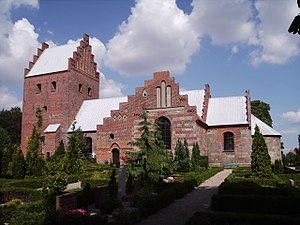
Fraugde Kirke
Fraugde Kirke fra syd
Fraugde Kirke er en kirke i Fraugde Sogn i Odense Kommune. Den folkekære forfatter Morten Korch ligger begravet på kirkegården. Biskop og salmedigter Thomas Kingo ligger også begravet her.